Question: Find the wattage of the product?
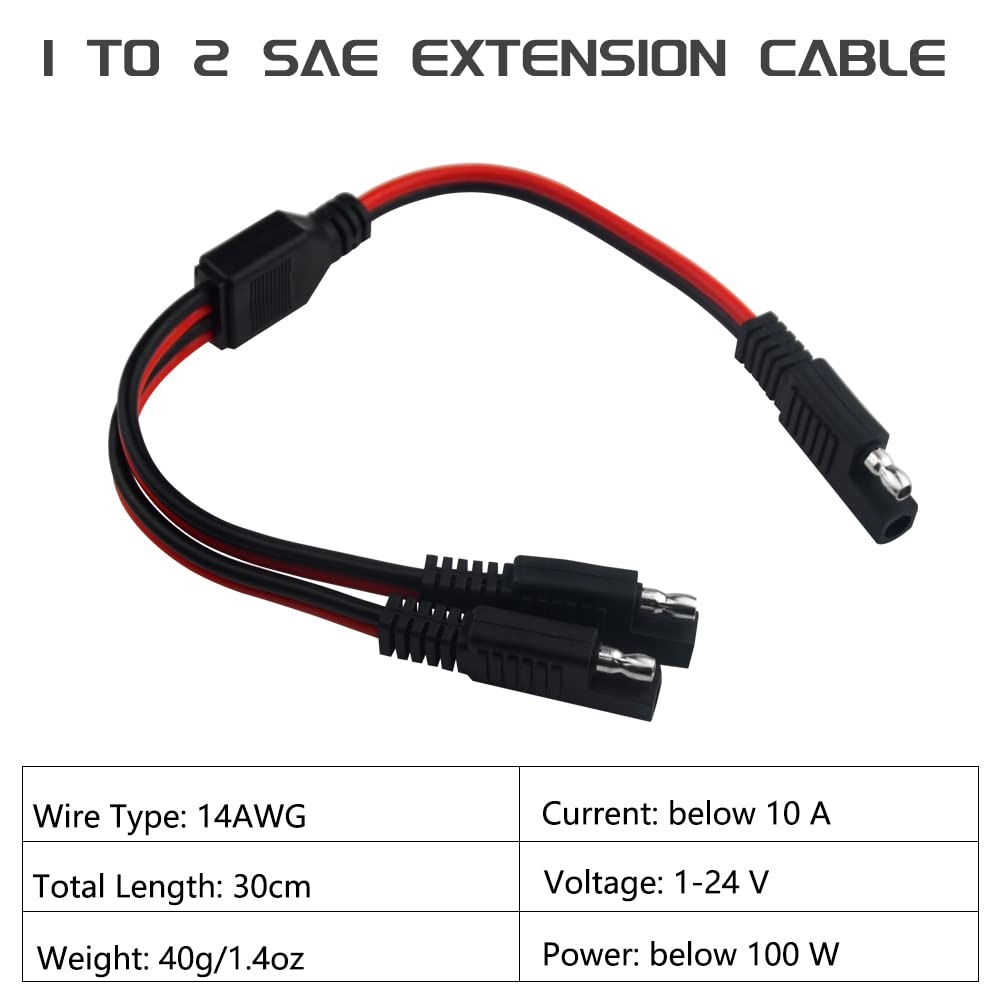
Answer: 100.0 watt